Godert van der Capellen

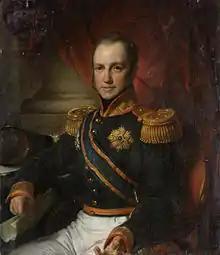
Portrait by Cornelis Kruseman,

Godert Alexander Gerard Philip, Baron van der Capellen (Utrecht, 15 December 1778 – De Bilt, 10 April 1848) was a Dutch statesman. He held several important posts under the Kingdom of Holland and the Sovereign Principality of the United Netherlands, before he was appointed as one of the Commissioners-General of the Dutch East Indies. Later he was appointed Governor-General of that colony.